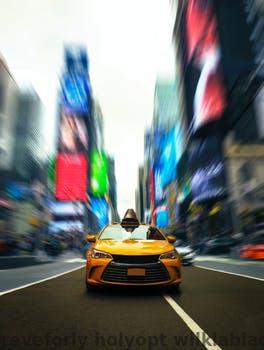
Label: Watermark